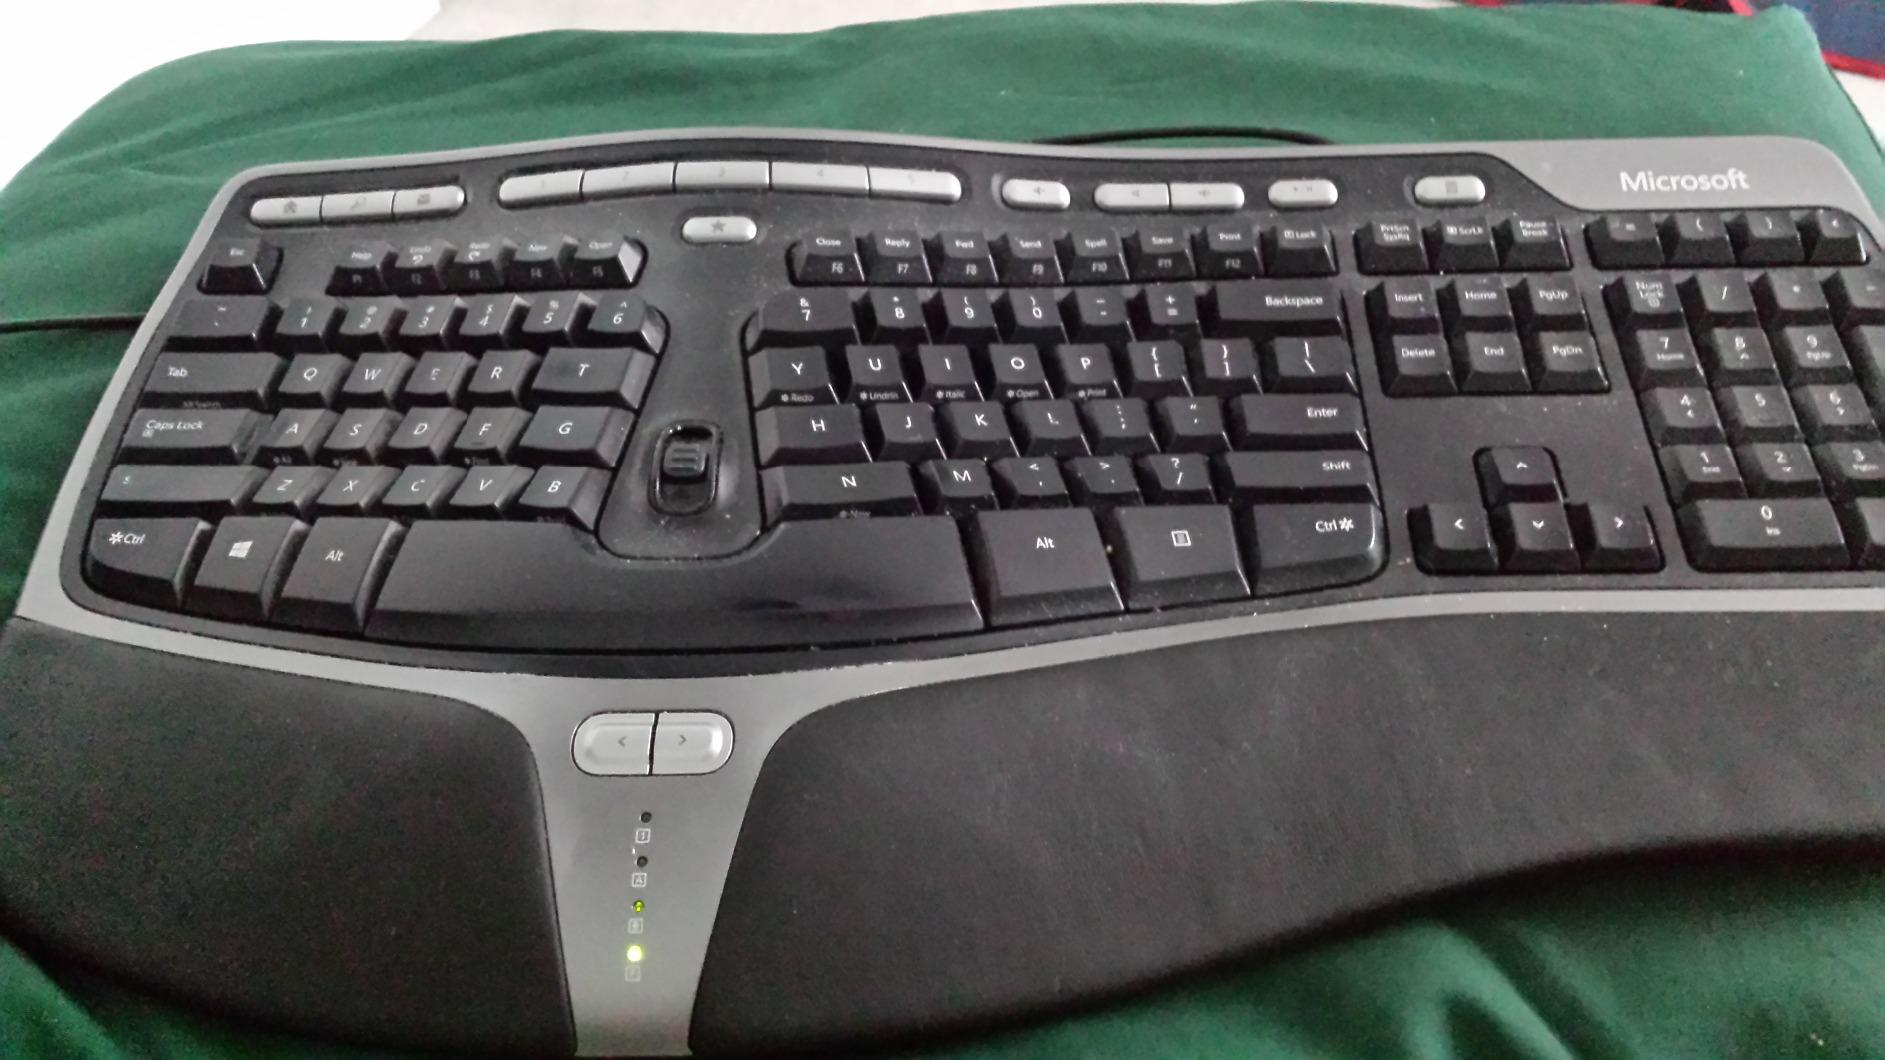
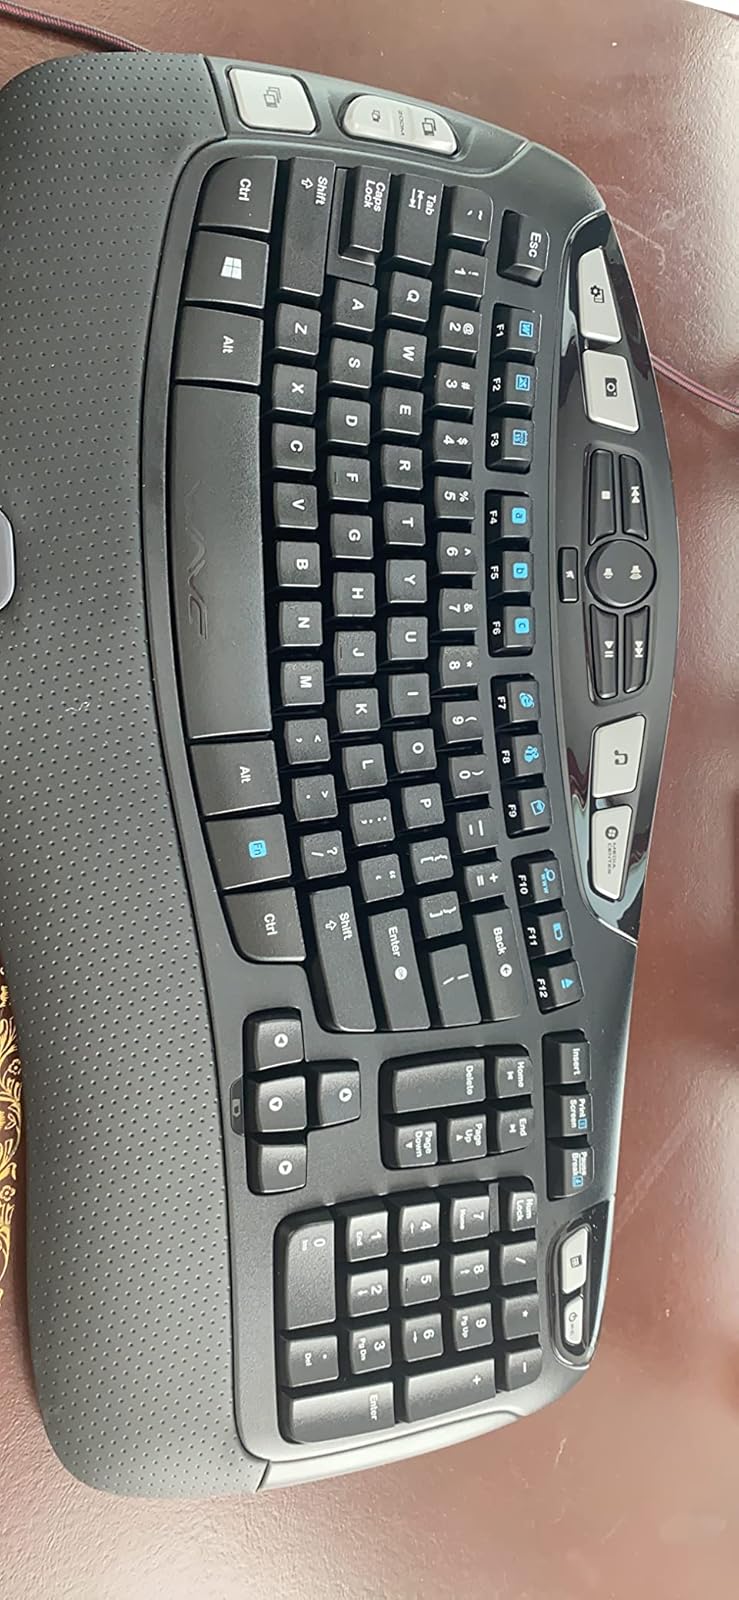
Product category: keyboard
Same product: no